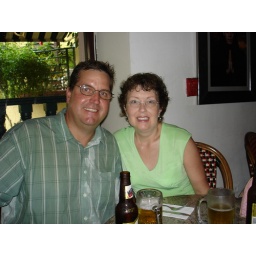
We had to duck inside this bar to get out of the torential downpour in Old San Juan.